Parallel harmony

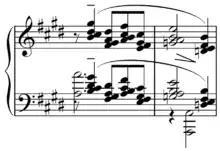
Diatonic planing from "Feuilles mortes" ("Dead Leaves") by Claude Debussy.File:Feuilles mortes Dead Leaves diatonic planing.mid

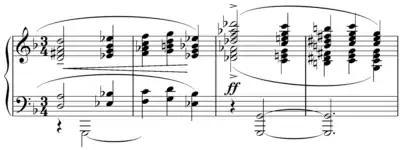
Triadic planing from "Le Tombeau de Couperin" by Maurice Ravel.File:Le Tombeau de Couperin triadic planing.mid

In the Schuman example ("Three Score Set for Piano"), the inversions of the chords suggest a bichordal effect.